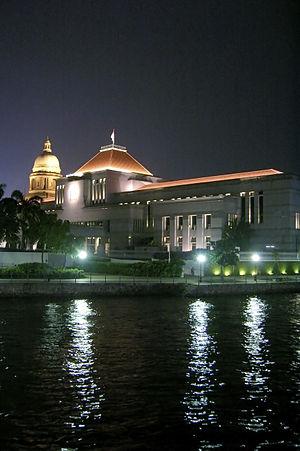
Les élections législatives singapouriennes de 2020 ont lieu le 10 juillet 2020 afin d'élire les 93 députés directement élus du Parlement de Singapour.
Le Parlement de Singapour ou Parlement de la République de Singapour est l’assemblée parlementaire unicamérale de la République de Singapour formant, avec le président, le corps législatif de Singapour.